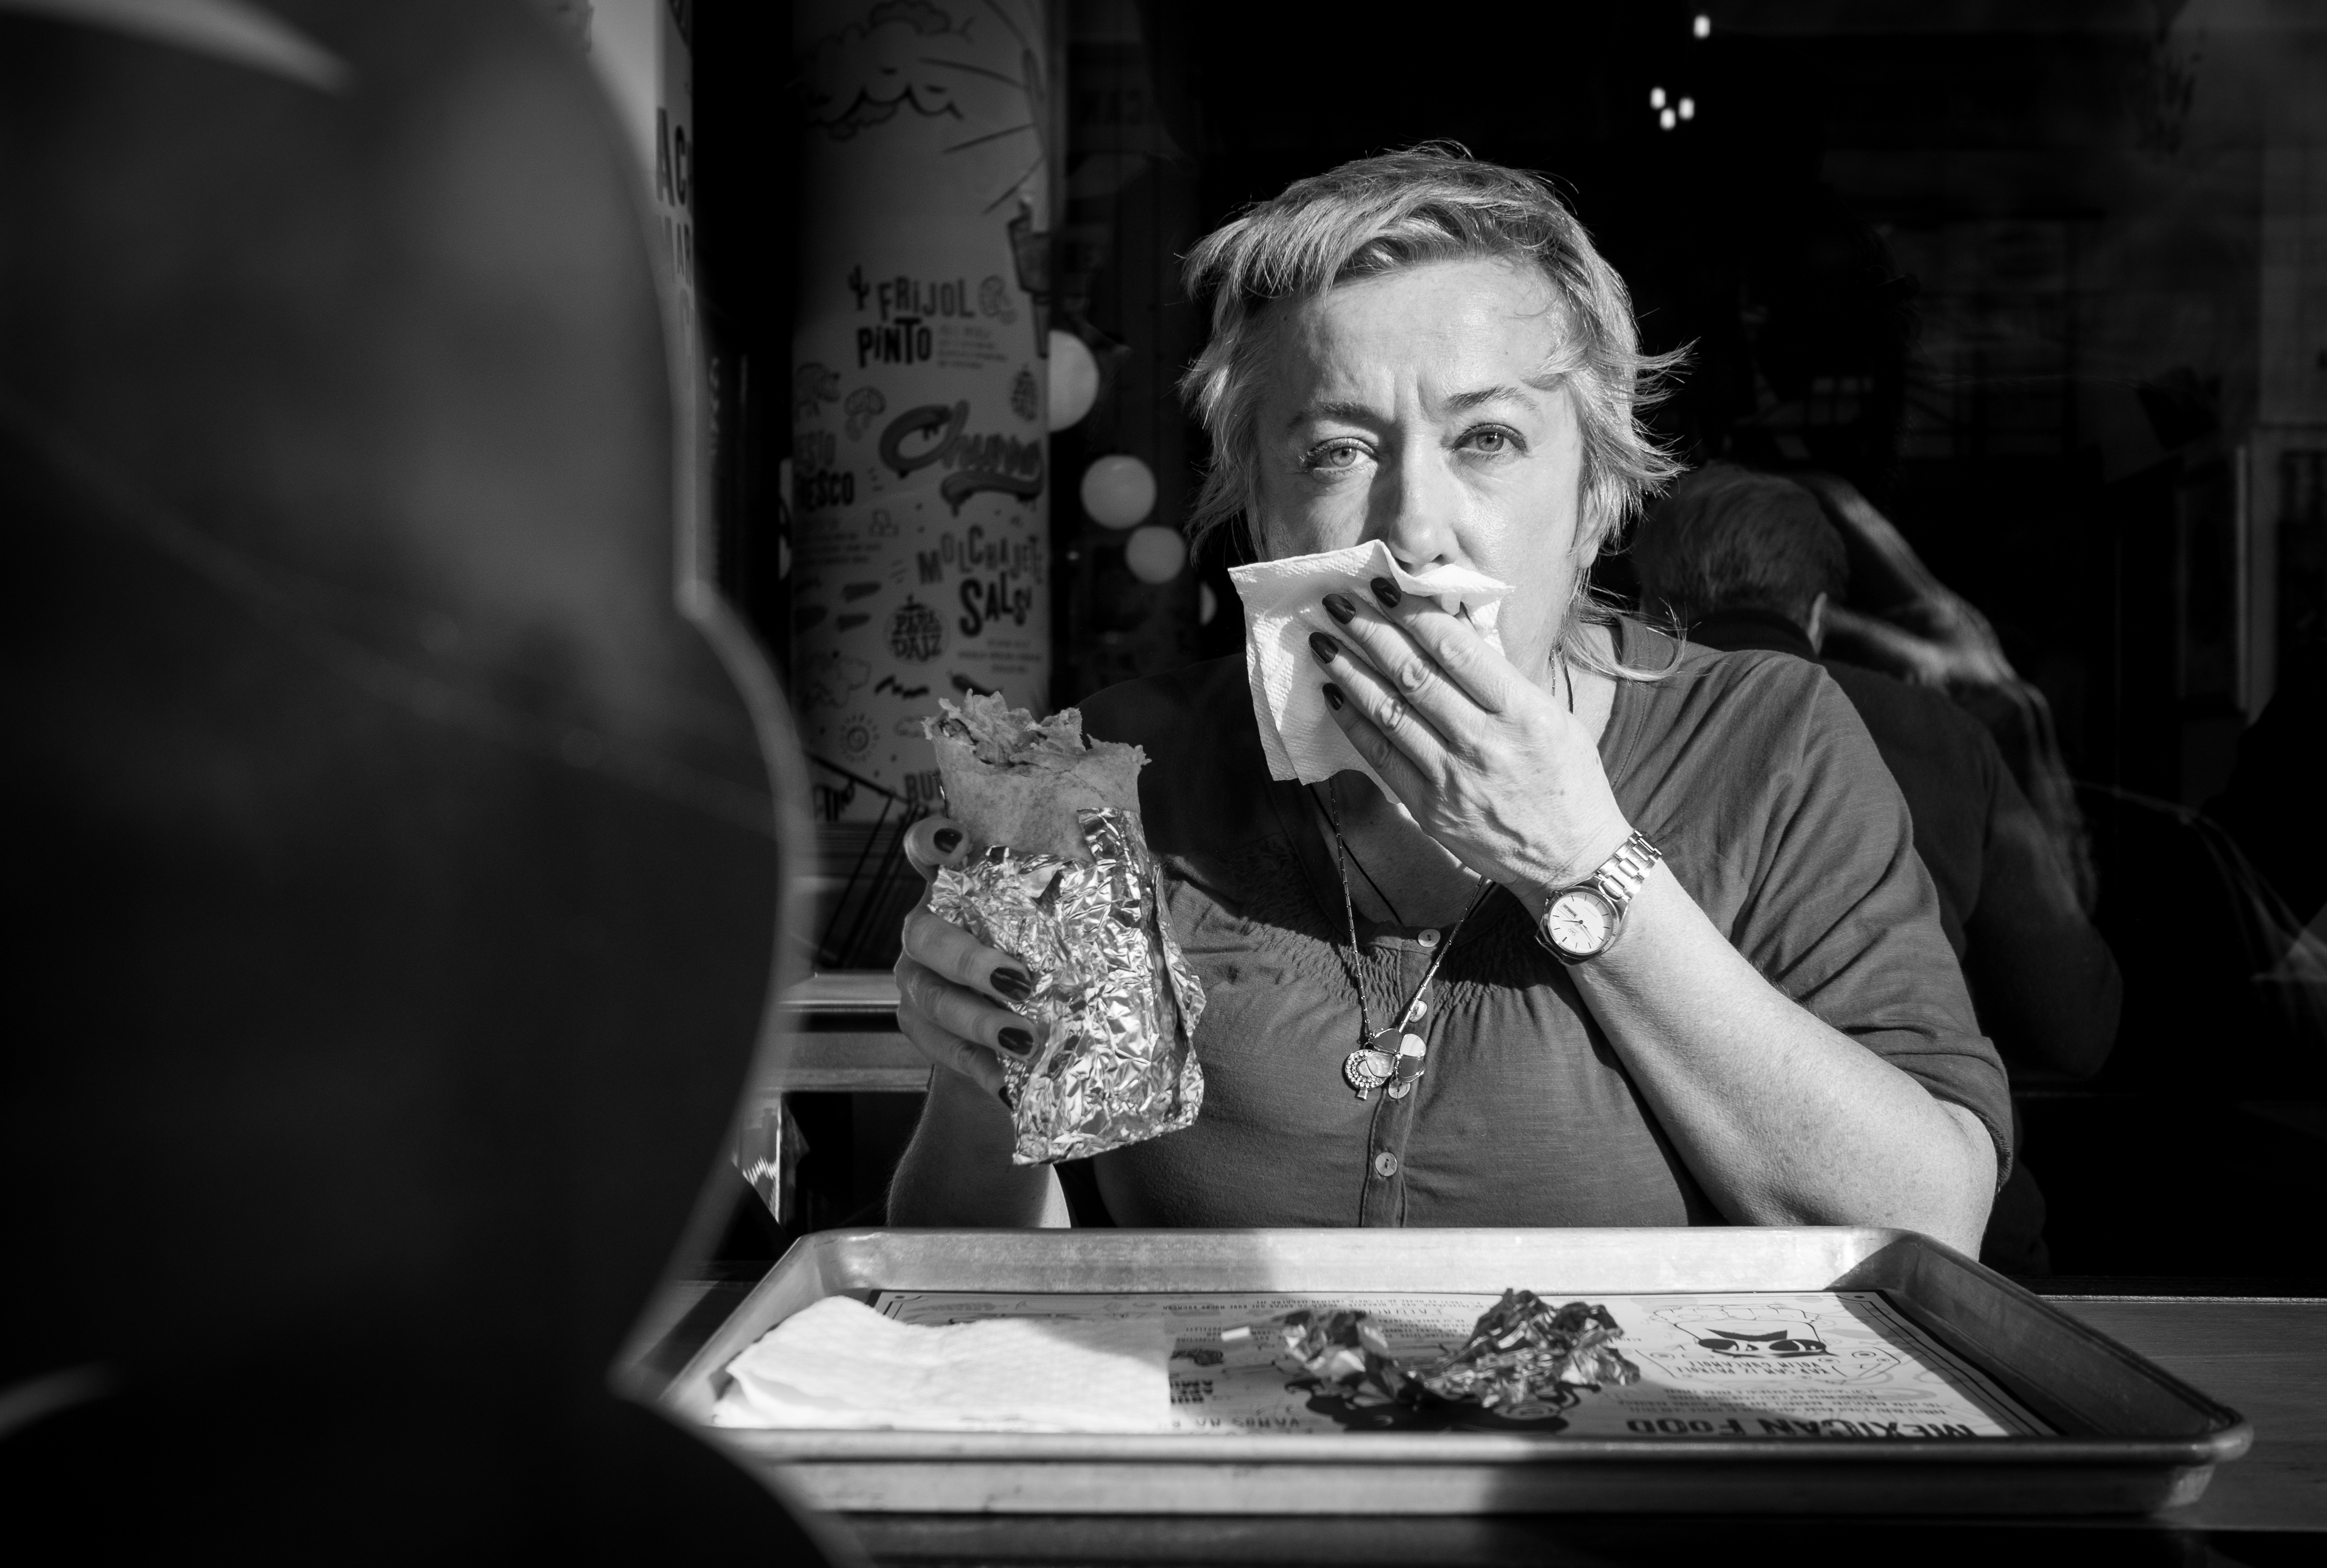
black and white, white, street, photography, portrait, darkness, black, monochrome, streetphotography, flickr, thomas, olympus, photograph, omd, fuji, leica, monochrom, leuthard, hcb, thomasleuthard, monochrome photography, film noir